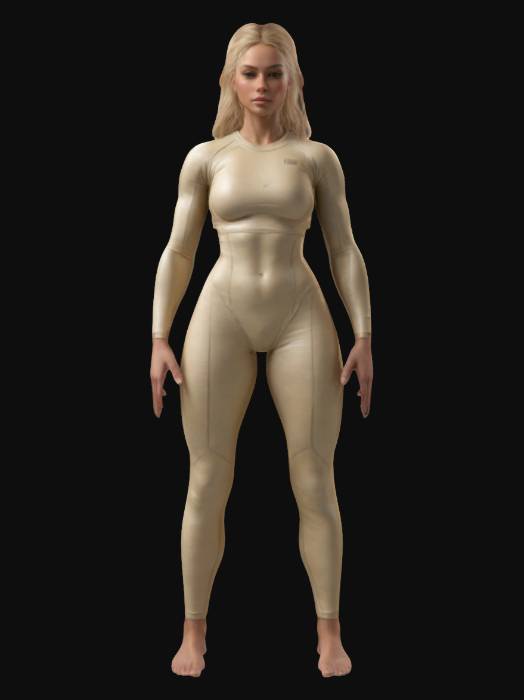
미적 점수 (1~10점): 6